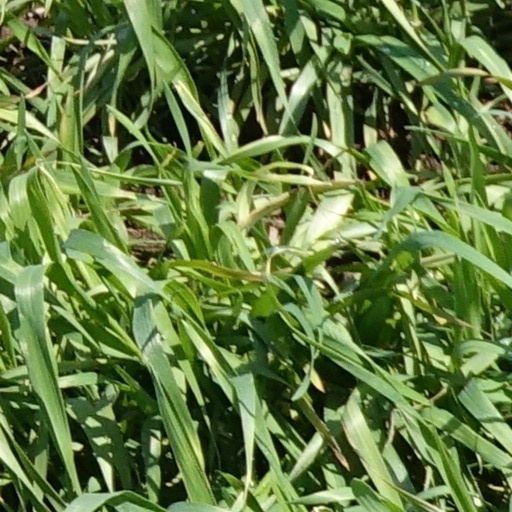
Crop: wheat